Aspendos

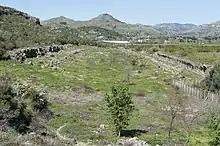
The Stadium

As was usual to minimise construction complexity and cost, part of the theatre was built against the hill where the Citadel (Acropolis) stood, while the remainder was built on vaulted arches. The high stage, whose supporting columns are still in place, served to seemingly isolate the audience from the rest of the world. The "scaenae frons", or backdrop, has remained intact. The 8.1 metre (27 ft) sloping reflective wooden ceiling over the stage has been lost over time. Post holes for 58 masts are found in the upper level of the theatre. These masts supported a "velarium" or awning that could be pulled over the audience to provide shade. The diameter of the orchestra is 23.87 meters and the height of the columnatio (stage backdrop) was 15.7 meters.